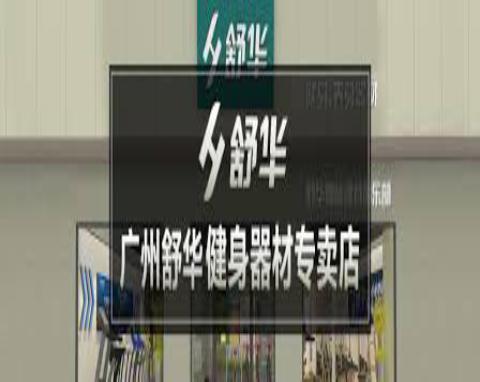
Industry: Sports